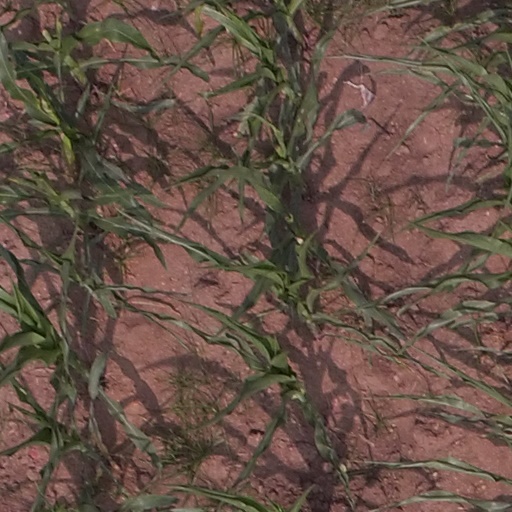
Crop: maize; corn